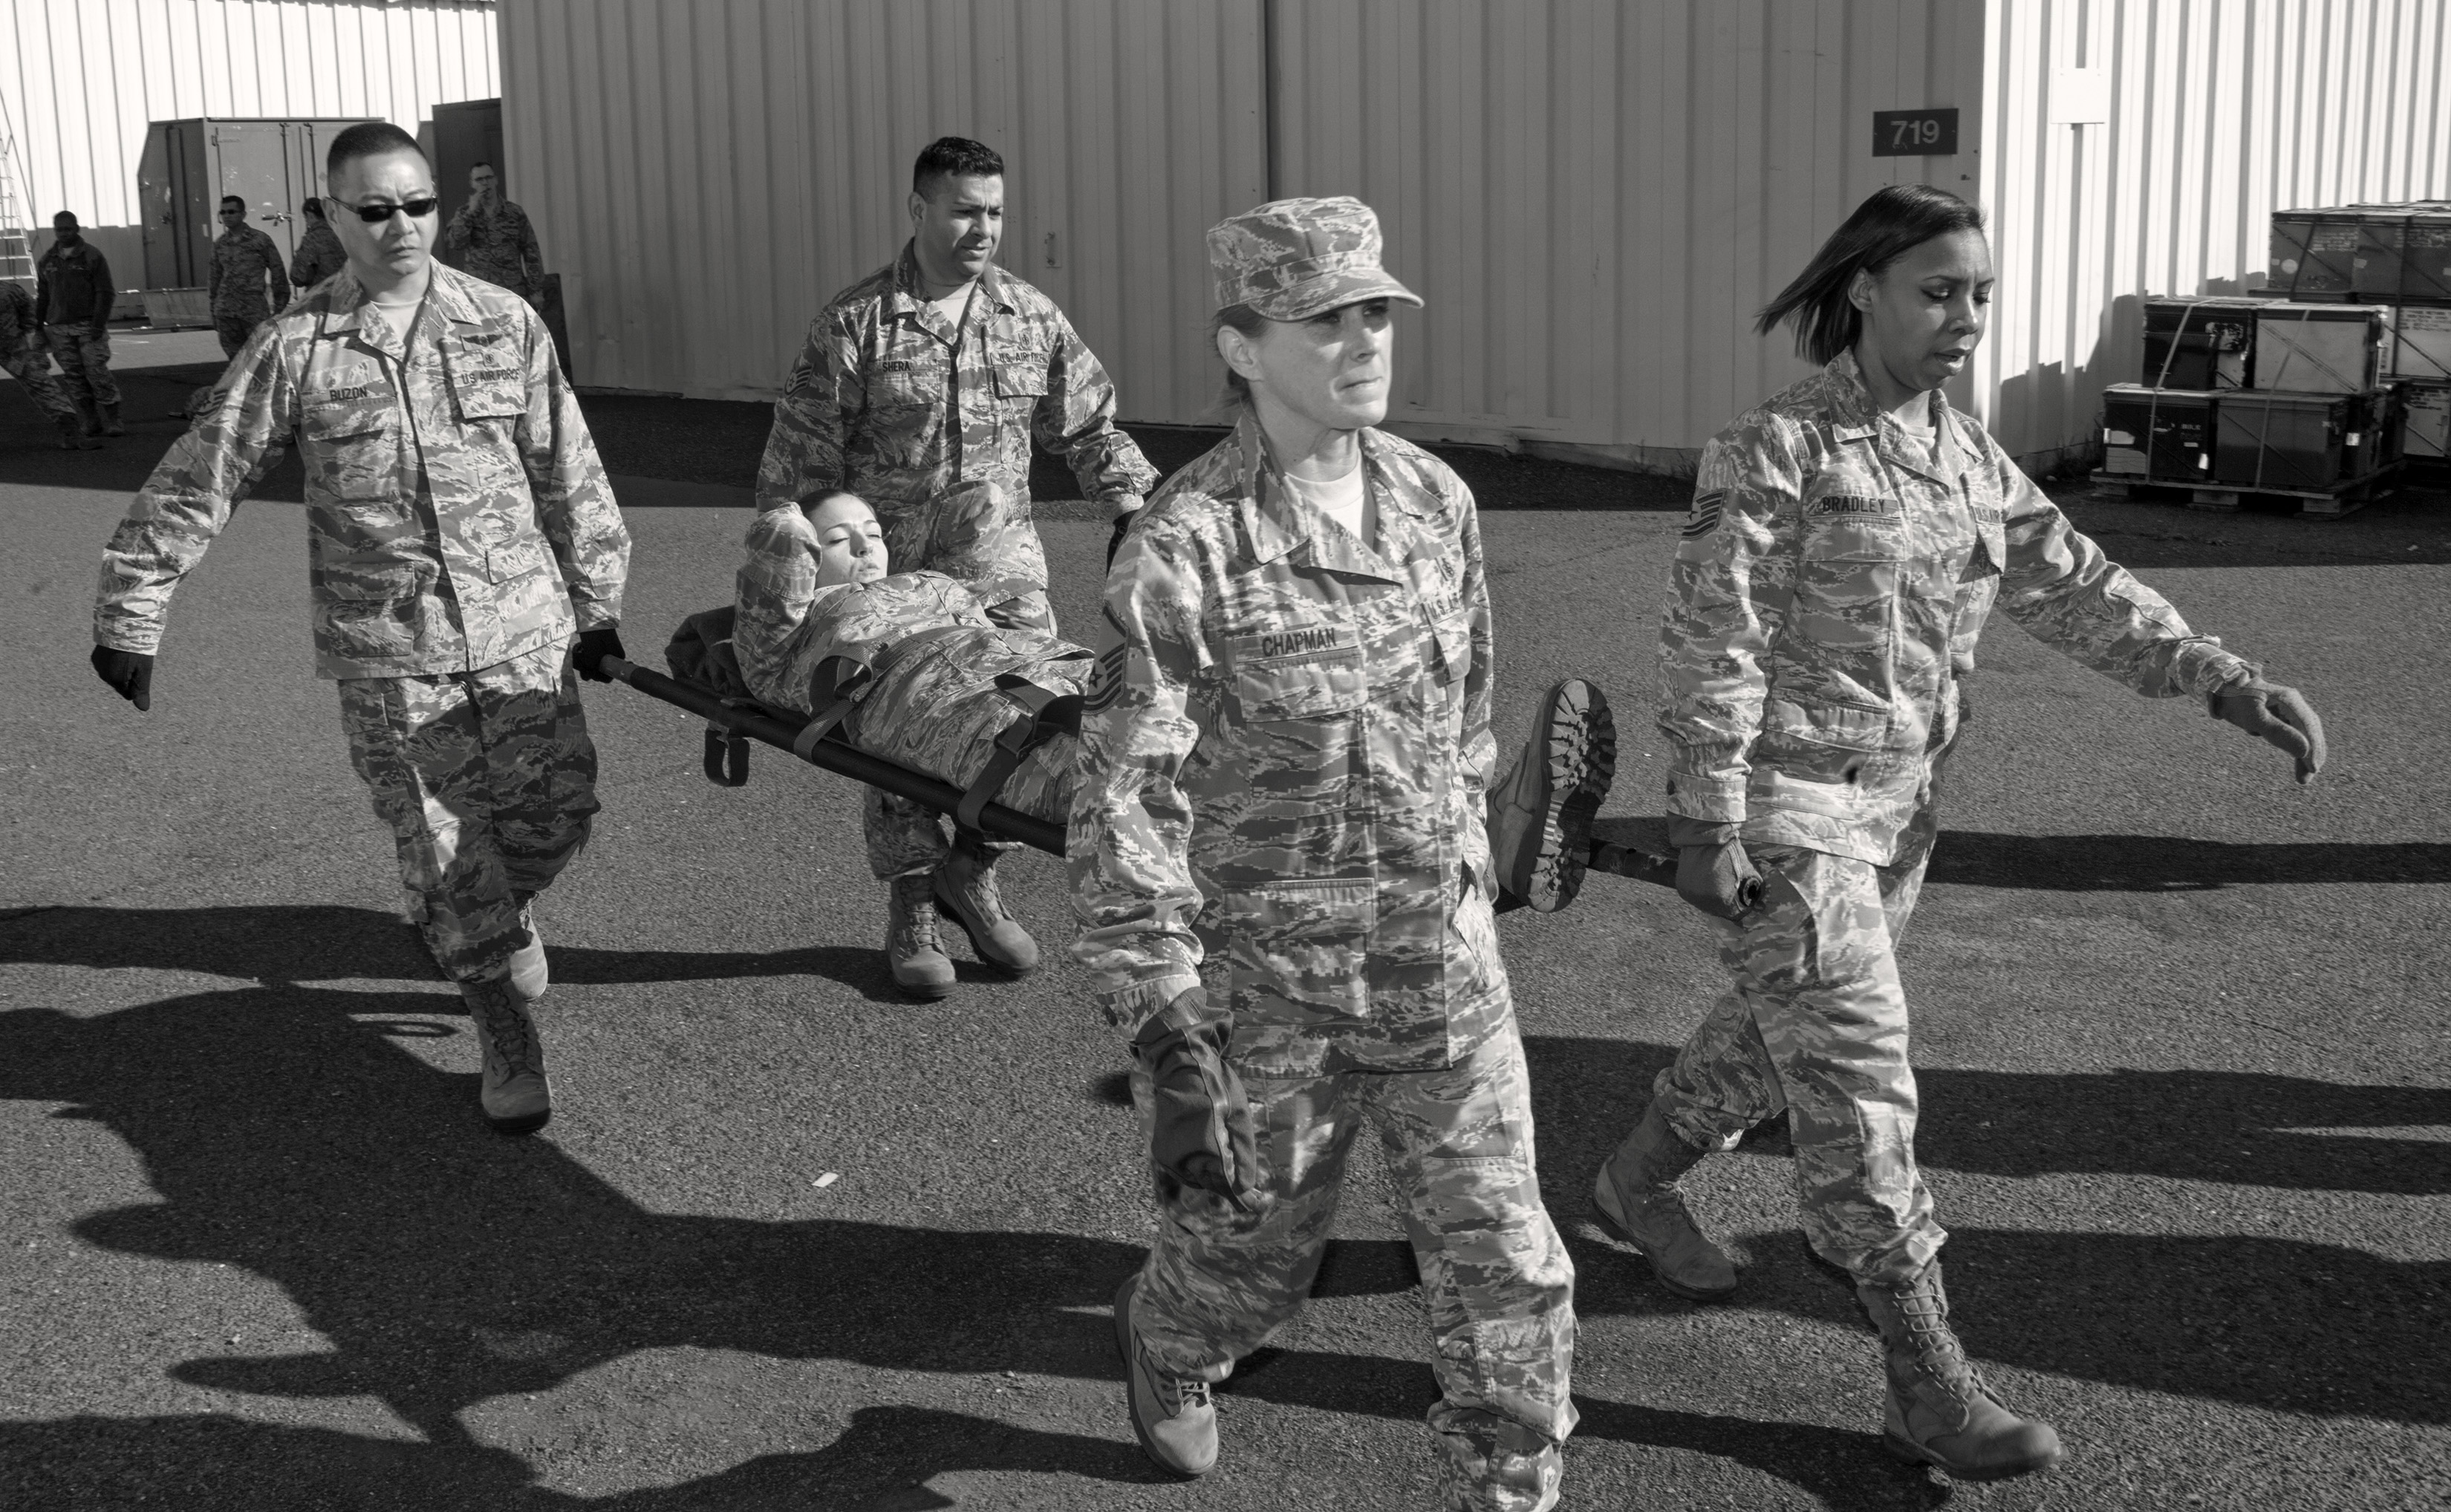
black and white, people, military, airforce, soldier, army, training, monochrome, practice, marching, medics, troop, monochrome photography, military police, military officer, military person